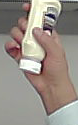
Product: heinz_mayo